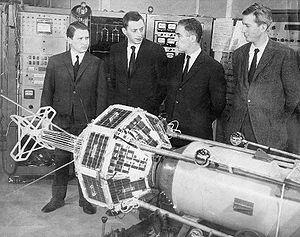
Le programme spatial français regroupe l'ensemble des activités spatiales civiles ou militaires françaises. Celles-ci s'exercent majoritairement depuis les années 1970 dans un cadre multinational, en particulier au sein de l'Agence spatiale européenne qui coordonne le programme spatial européen. Le Centre national d'études spatiales est chargé de mettre en œuvre la politique spatiale et dispose à cet effet d'un budget de 1 698 millions d'euros en 2004 dont 685 millions sont reversés à l'Agence européenne au titre des programmes menés sous sa tutelle. En 2011, le budget du CNES est de 2,015 milliards d'euros dont 755 millions reversés à l'ESA. En 2012, le budget du CNES diminue à 1,911 milliard d'euros pendant que la contribution à l'ESA augmente à 770 millions.